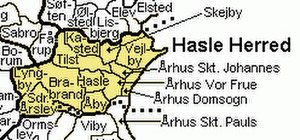
Hasle Herred
Hasle Herred var et herred, der lå i Århus Amt. Herredet hed i Kong Valdemars Jordebog Hasløghæreth, og hørte i middelalderen til Åbosyssel, og fra 1660 til Havreballegård Amt. Fra 1794 blev det ændret til Århus Amt. Herredet grænser mod nord til Vester Lisbjerg Herred, mod vest til Sabro- og Framlev Herred, mod syd til Ning Herred, mod øst til Kattegat og mod nordøst til Randers Amt. Sydgrænsen dannes af Brabrand Sø og Aarhus Å og ved nordgrænsen løber Egåen.